Kraków Płaszów railway station

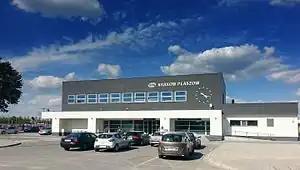
Façade of Kraków Płaszów railway station (2016)

Kraków Płaszów railway station is a railway station in Płaszów, a suburb of Kraków (Lesser Poland), Poland. As of 2022, it is served by Koleje Małopolskie (KMŁ),Polregio, and PKP Intercity (EIP, InterCity, and TLK services). The station is located near Kraków-Płaszów concentration camp. The station is about 4.5 km southeast of Kraków Główny (Main) station.